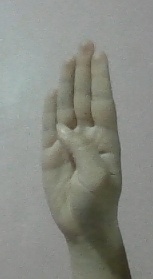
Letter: kaaf